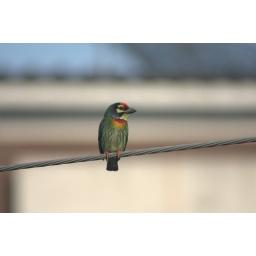
A small cute bird surviving in the urban nightmare of EkemaiLocation: Phra Khanong, Watthana, Bangkok, TH, Thailand&amp;copy; Gordon Anderson